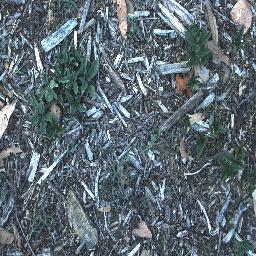
Label: negative